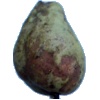
Label: Pear Stone 1